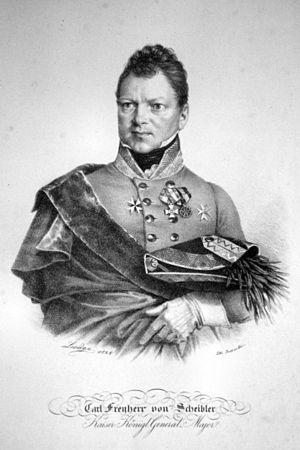
Les combats de Sainte-Croix-en-Plaine ont eu lieu du 24 au 31 décembre 1813 au cours de la Campagne de France.